Emanuela Galliani (astronomer)

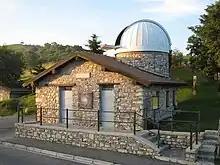
The Sormano Astronomical Observatory near Milan.

Emanuela Galliani is an Italian amateur astronomer credited by the Minor Planet Center with the discovery of asteroid (23571) Zuaboni on 1 January 1995 in collaboration with her husband Marco Cavagna (1958–2005) working at the Sormano Astronomical Observatory located north of Milan, Italy. According to the Small-Body Database, the asteroid was named for a mutual friend. "Patrizia Zuaboni (b. 1958), an affectionate friend of both discoverers, contributed to the idea that they should get married."